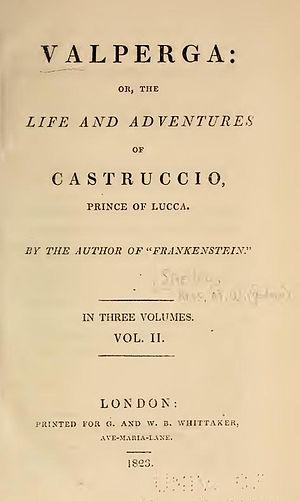
Valperga, or the Life and Adventures of Castruccio, Prince of Lucca est un roman historique, de la romancière romantique Mary Shelley, paru en 1823.